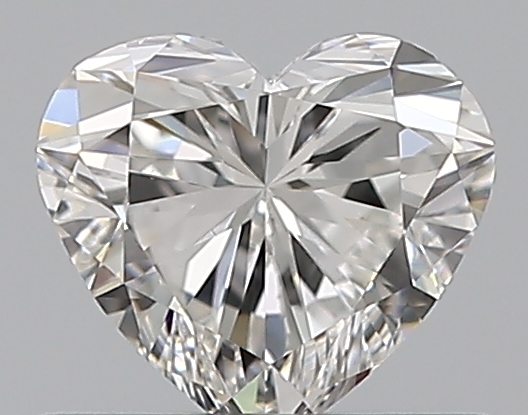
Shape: heart
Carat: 0.51
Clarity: VS2
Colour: F
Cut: EX
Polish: EX
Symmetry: VG
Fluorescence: N
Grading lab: GIA
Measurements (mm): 4.97 x 5.48 x 3.21